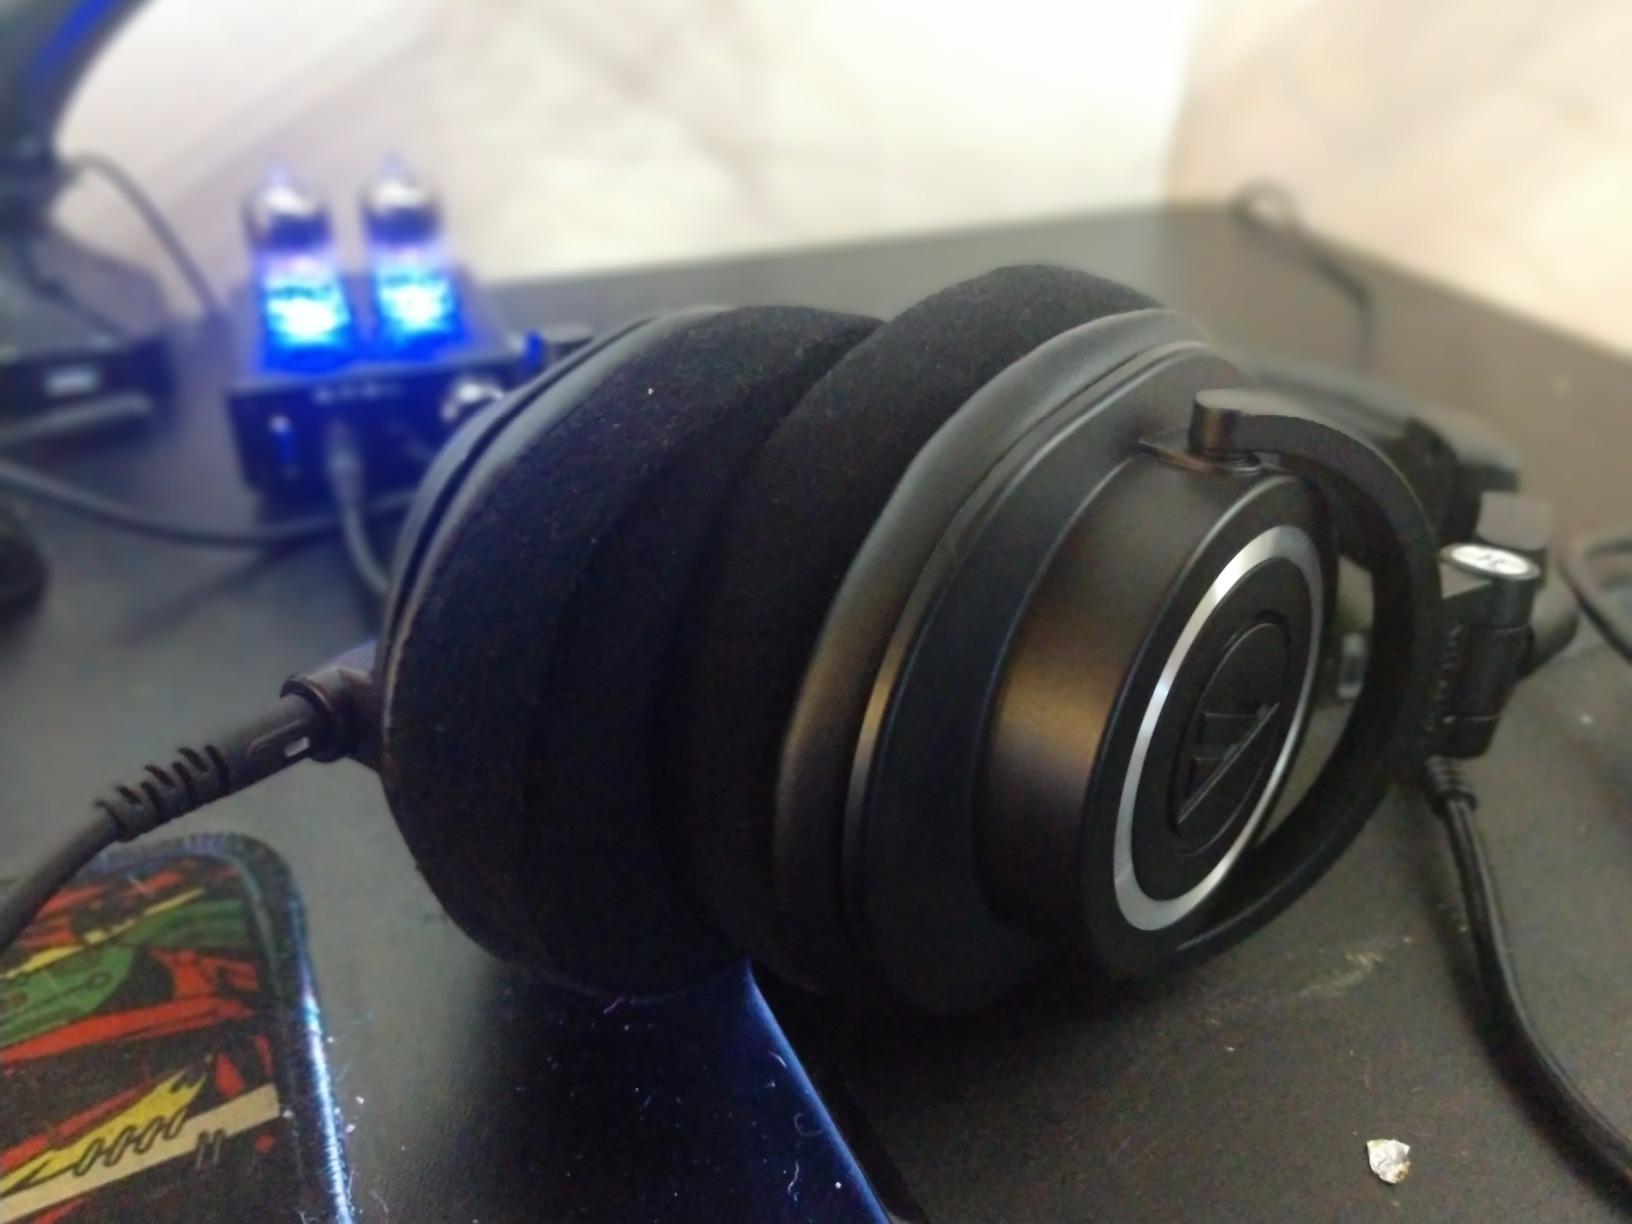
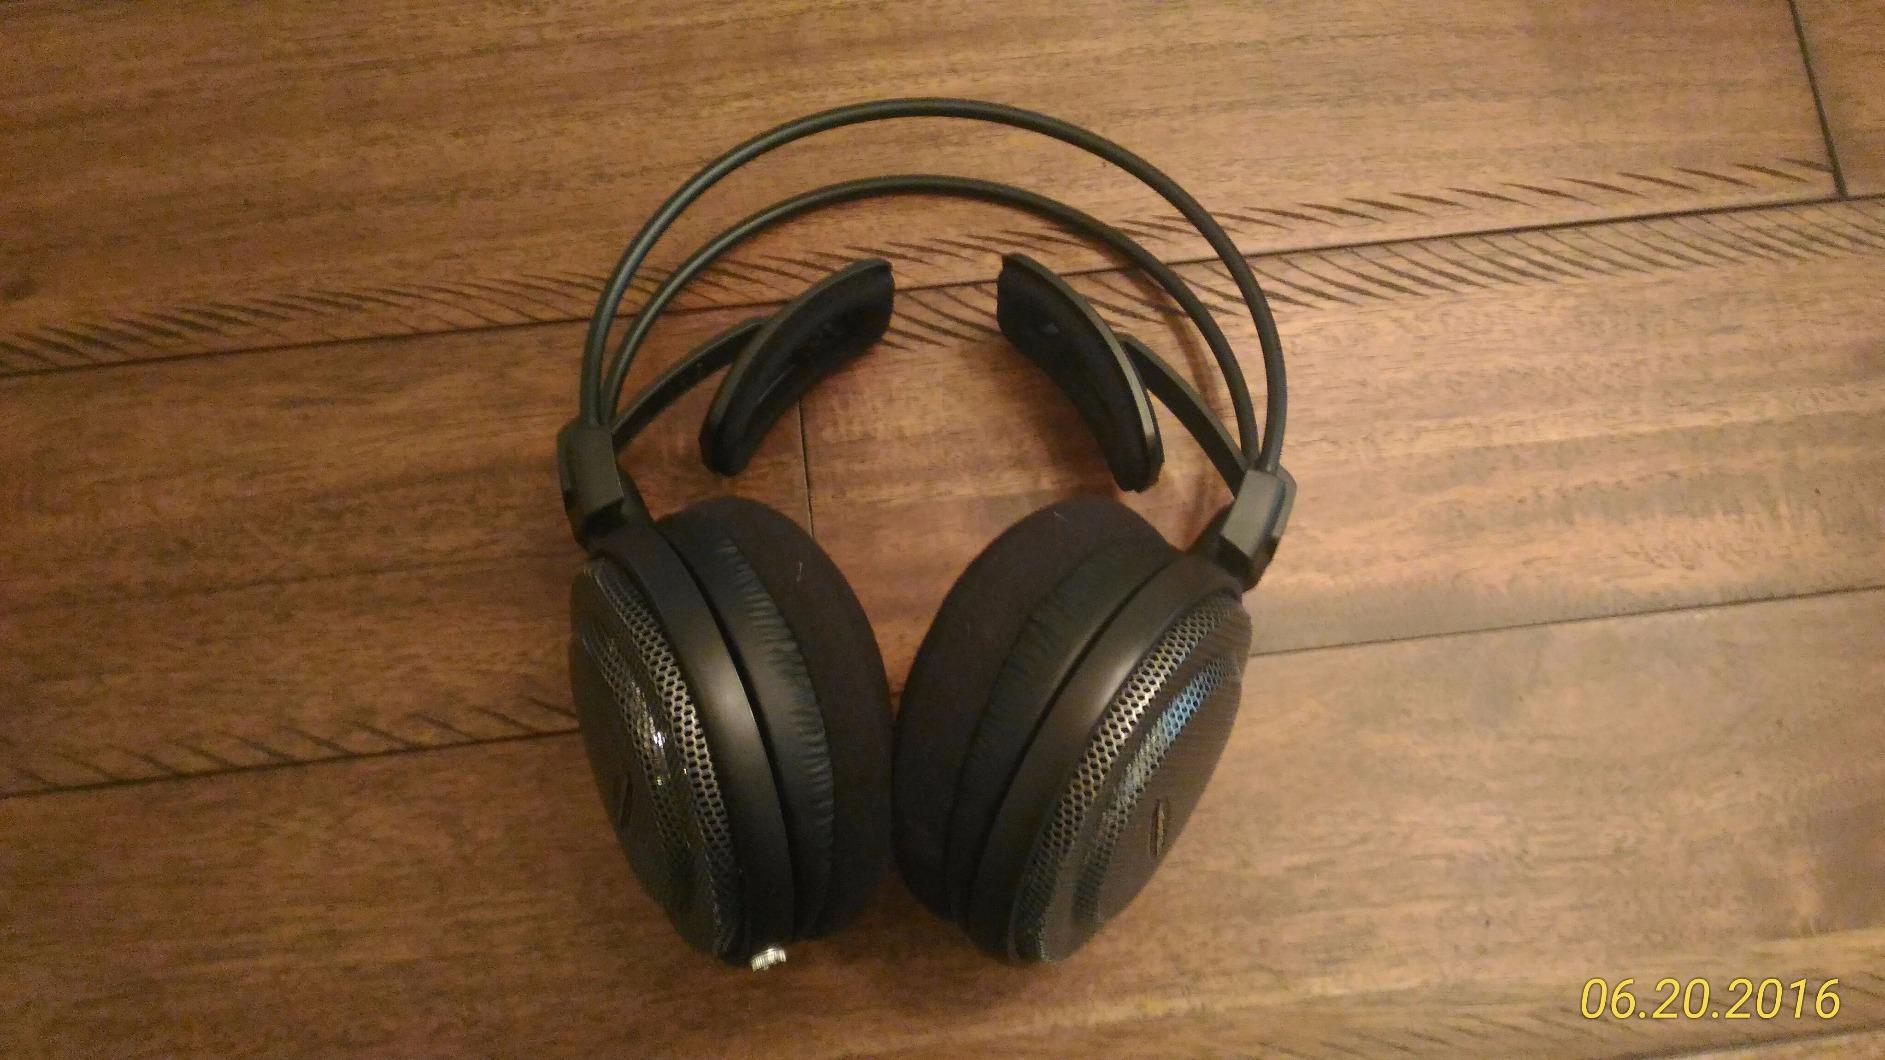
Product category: headphones
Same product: no